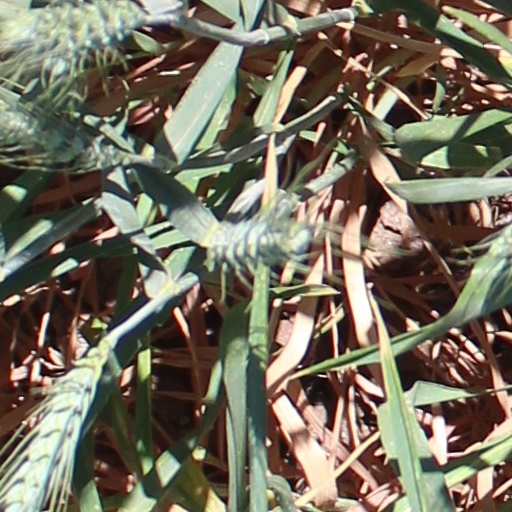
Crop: wheat